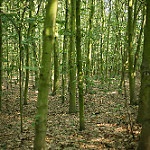
Label: forest